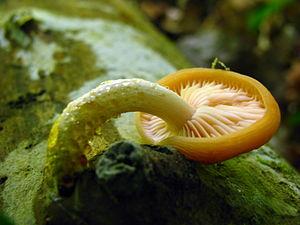
Rhodotus palmatus est une espèce de champignons basidiomycètes de la famille des Physalacriaceae et du genre Rhodotus.